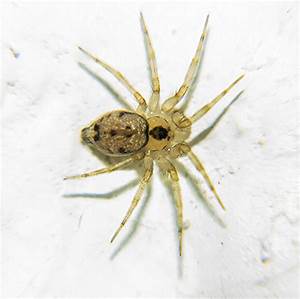
Label: spider